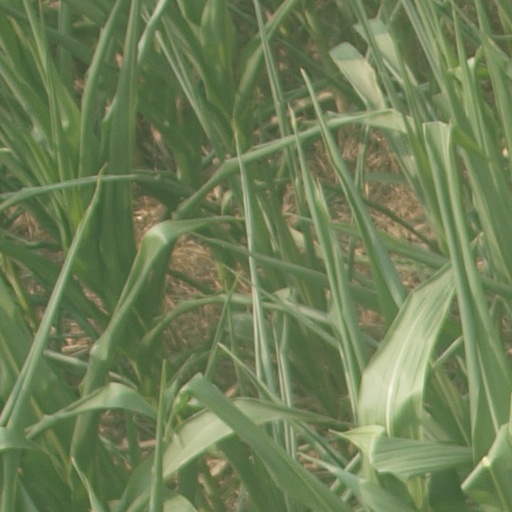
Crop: maize; corn